Beatrixkwartier

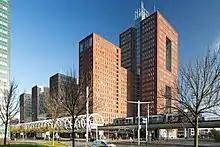
The Prinsenhof building, host to WTC The Hague

The central axis of the quarter is the Prinses Beatrixlaan along with the Beatrixkwartier RandstadRail station halfway past the Netkous viaduct, which opened on October 29, 2006. Furthermore, the neighborhood is intersected by the A12 motorway.